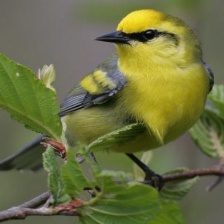
Species: GOLD WING WARBLER
Scientific name: VERMIVORA CHRYSOPTERA